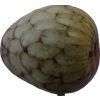
Label: cherimoya